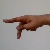
The image shows a hand gesture representing the letter 'P' in Indian Sign Language.